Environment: real
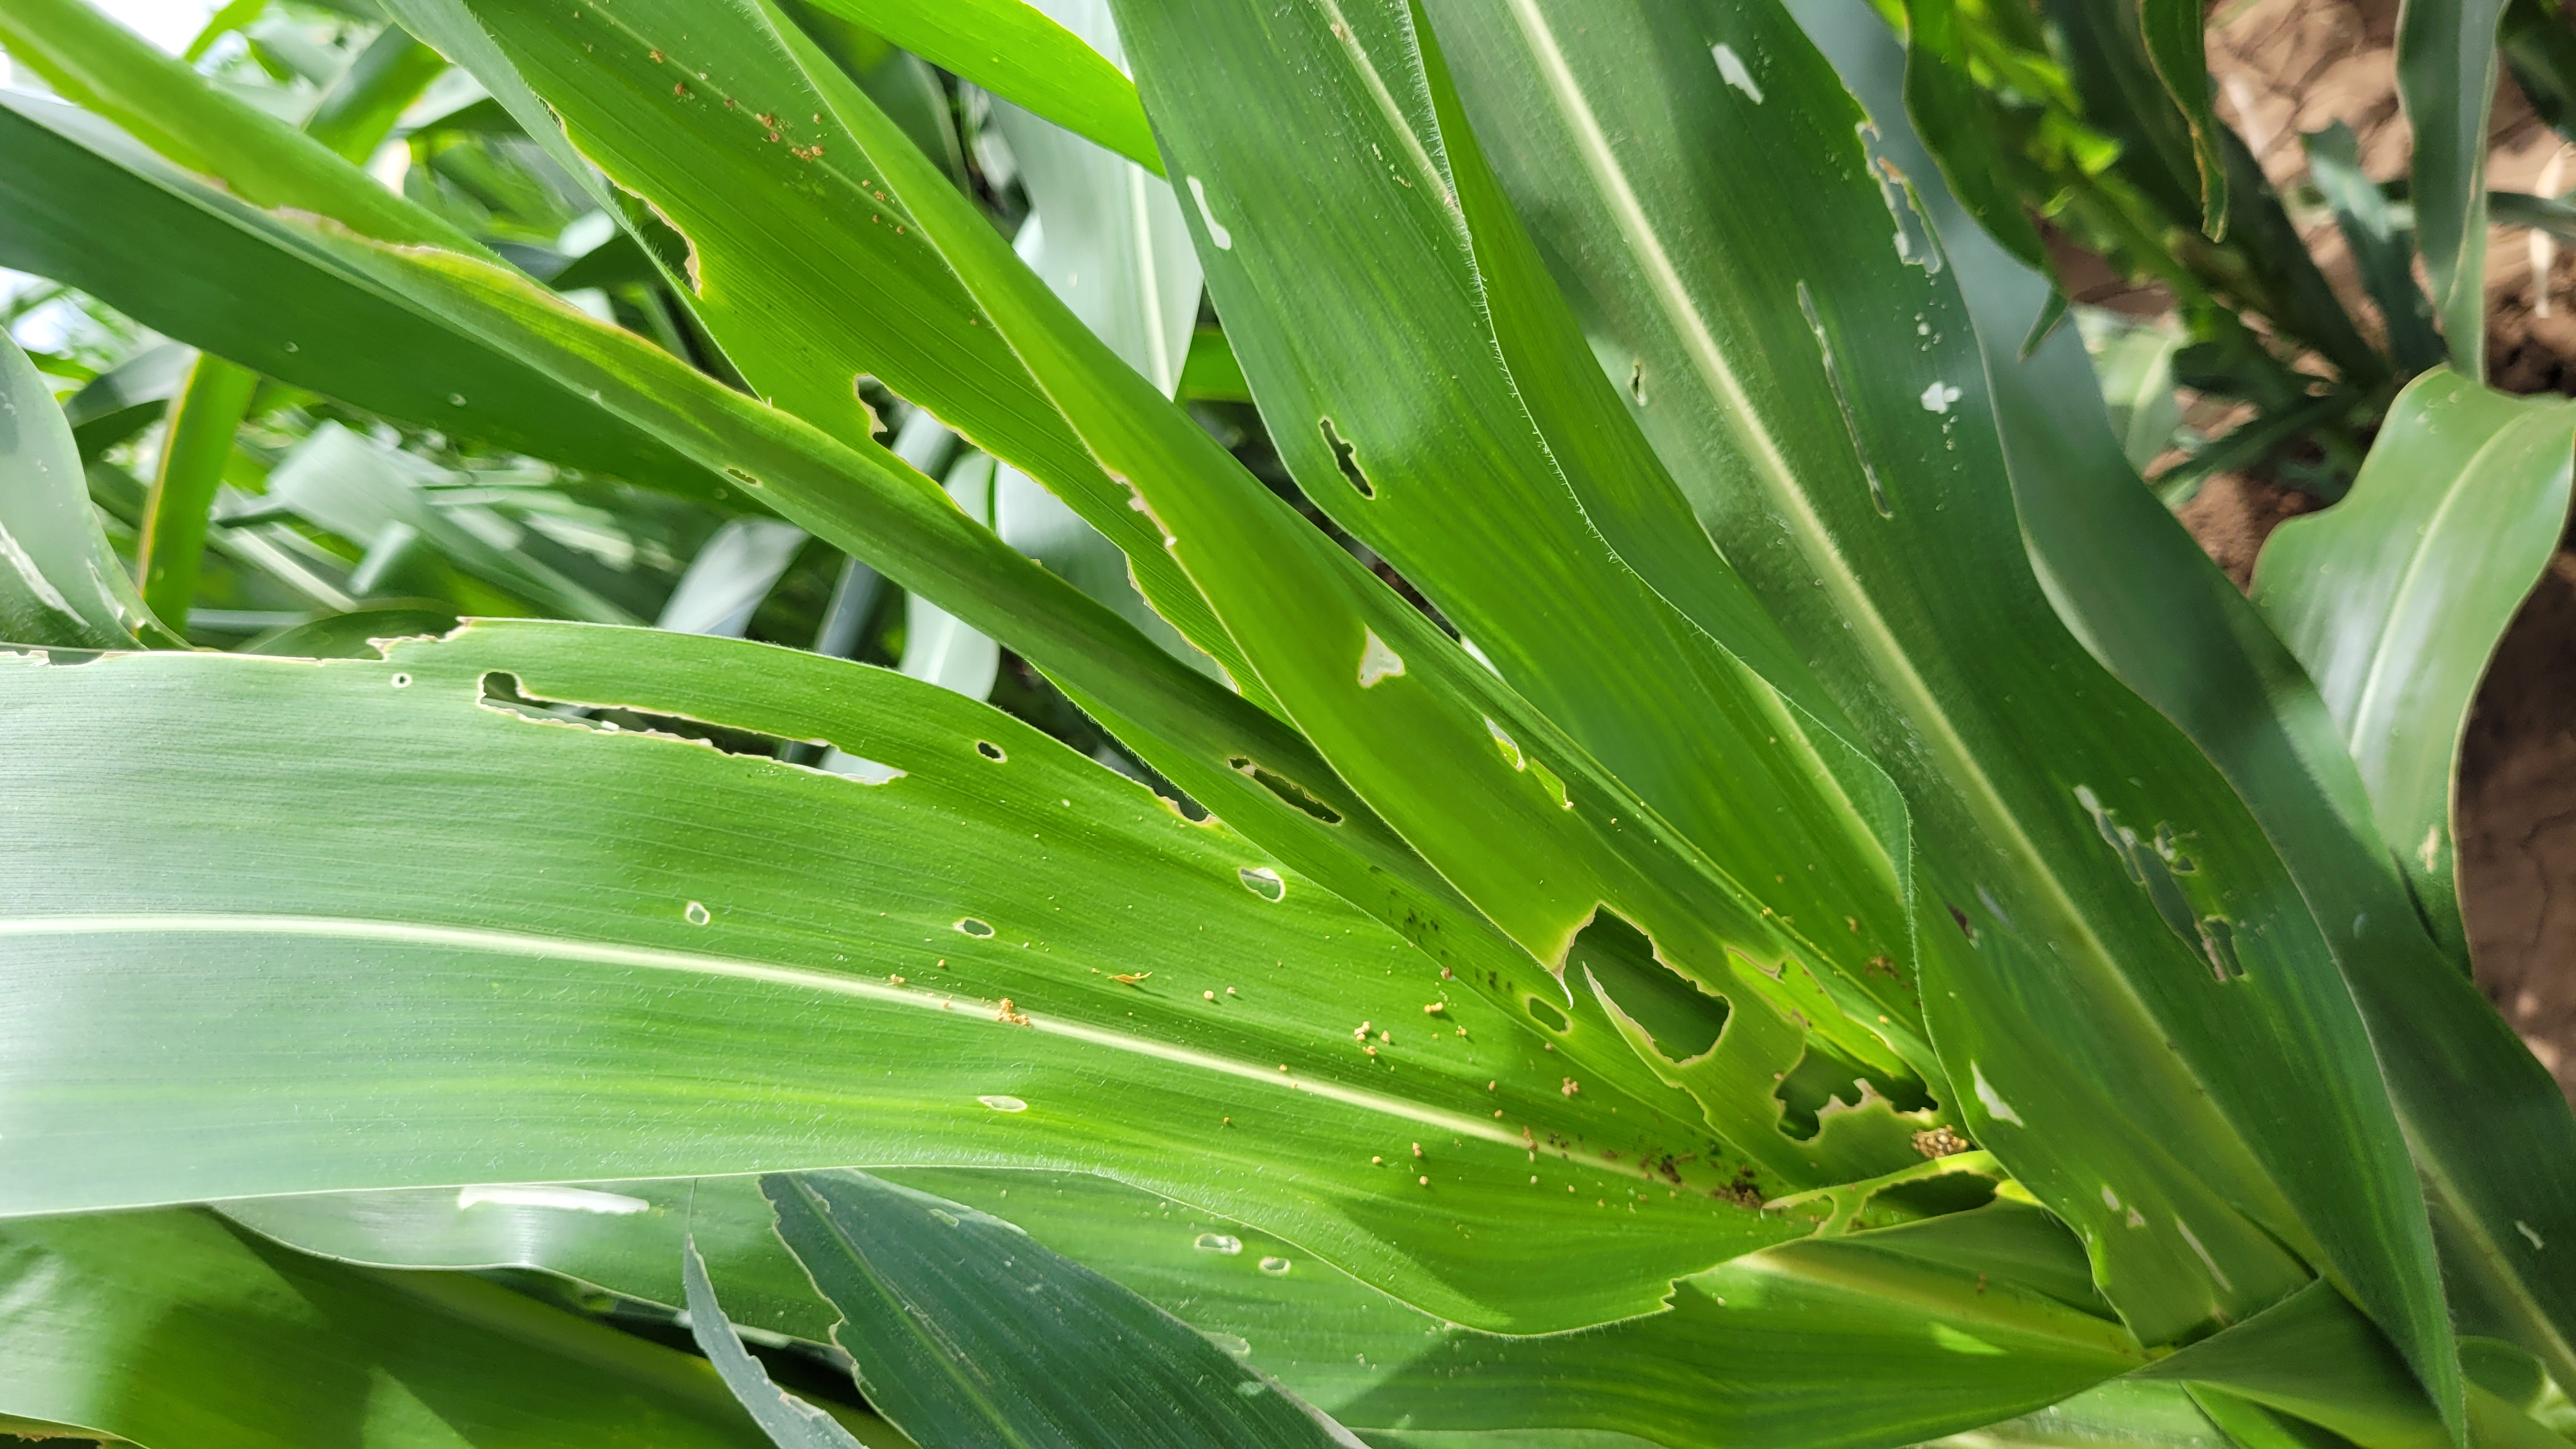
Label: fall_armyworm